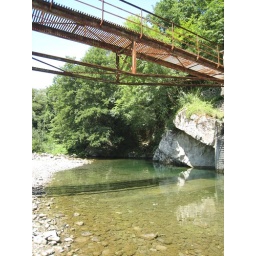
The bridge was originally built in order to take discharge measurements of the river at high flow.